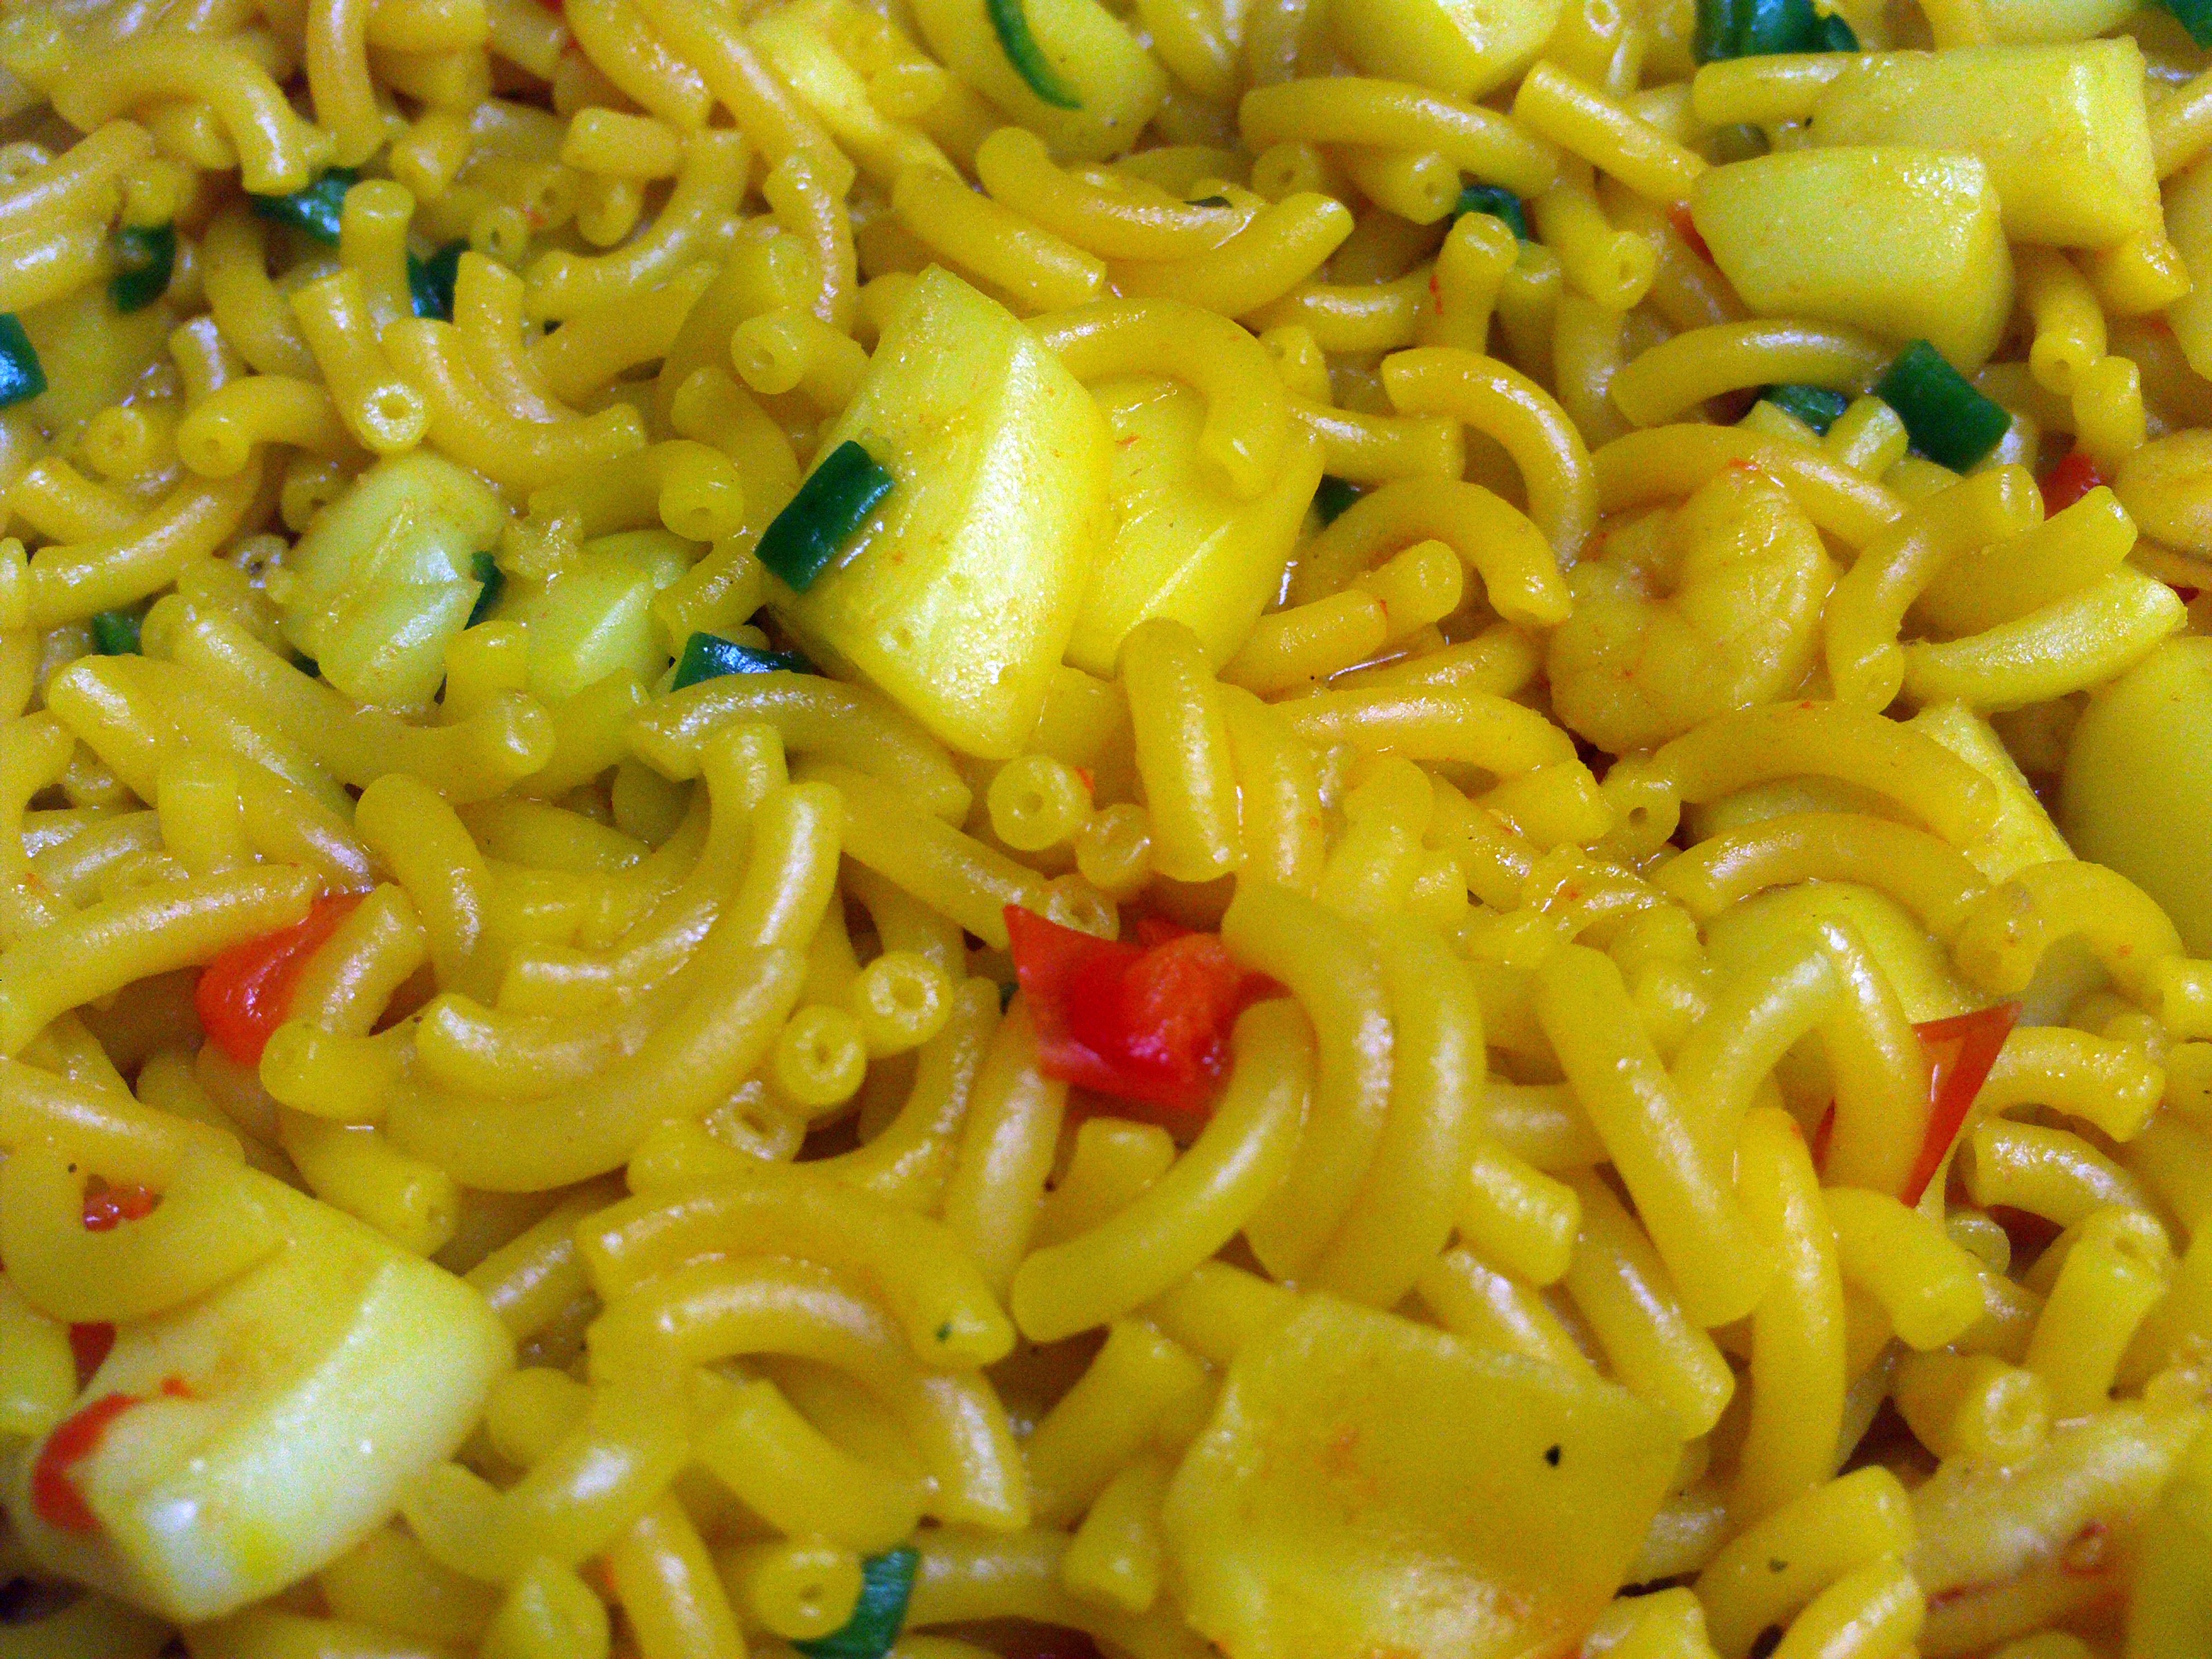
dish, food, produce, cuisine, pasta, noodle, asian food, noodles, power, flowering plant, chinese food, chinese noodles, carbonara, macaroni, land plant, chow mein, yakisoba, fried noodles, fideua